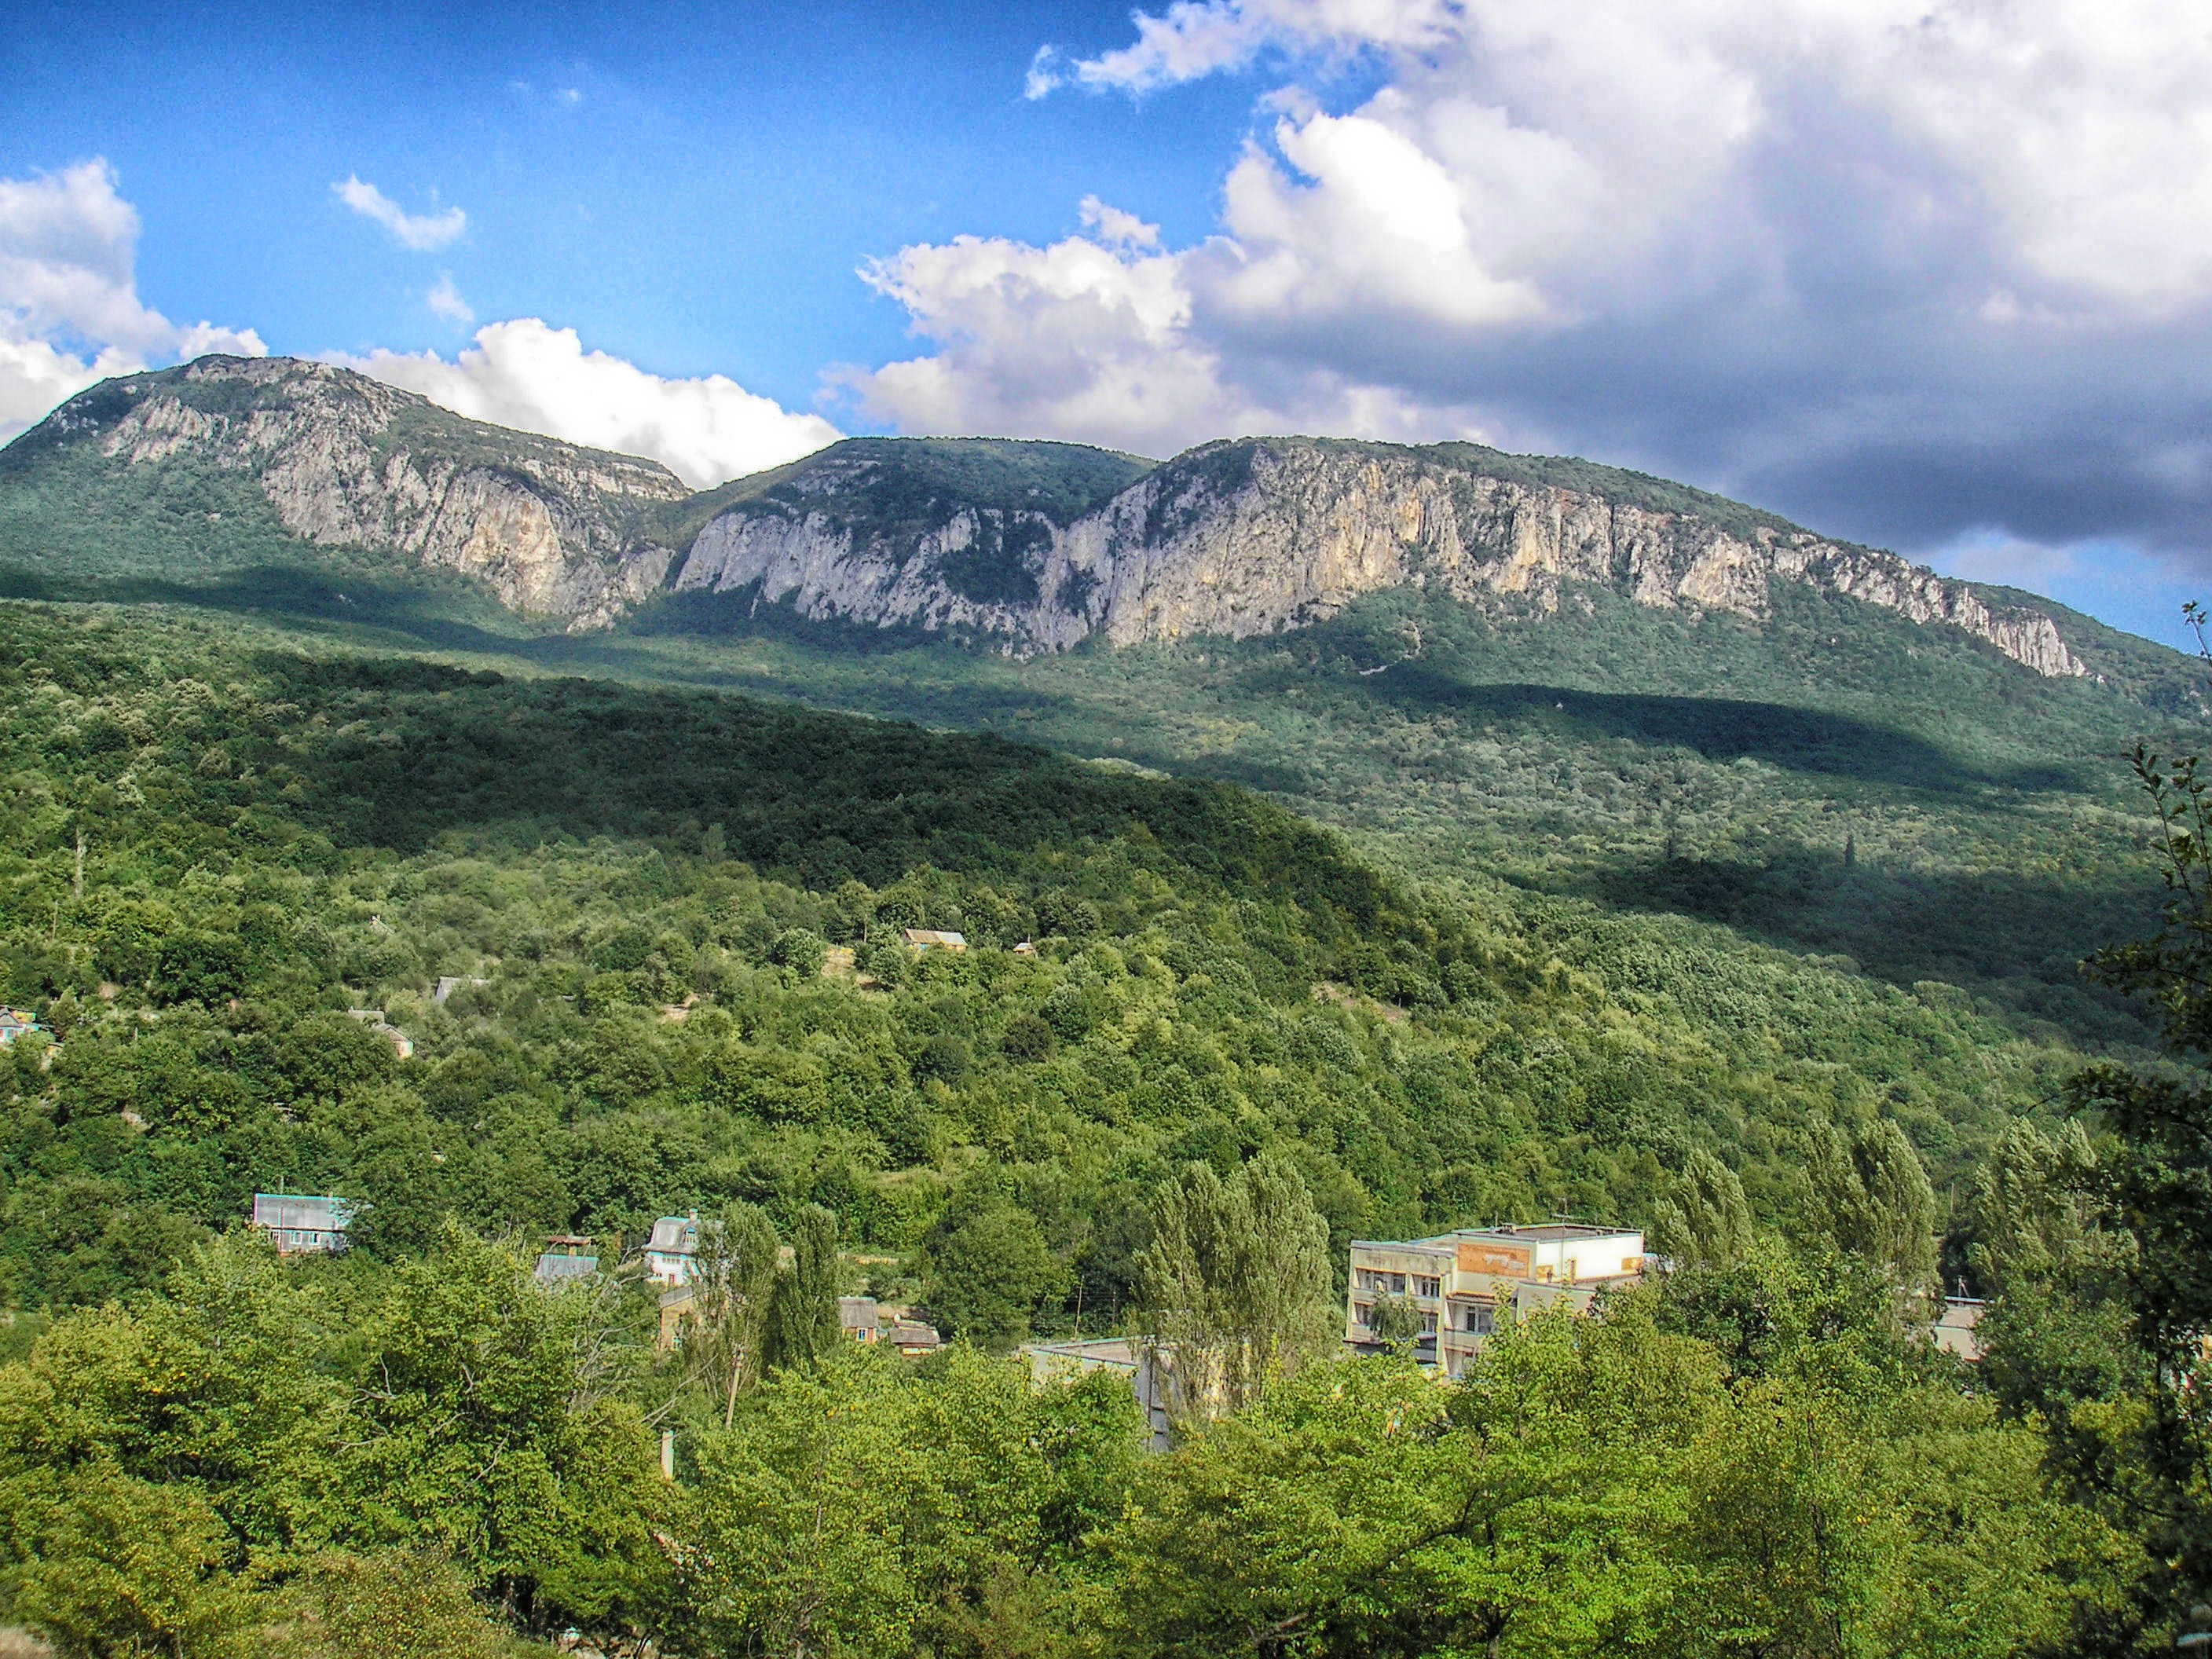
landscape, tree, nature, forest, wilderness, walking, mountain, cloud, meadow, countryside, hill, valley, mountain range, country, summer, village, spring, highland, ridge, trees, woods, outside, mountains, alps, ravine, plateau, fell, ecosystem, rural area, landform, crimea, aerial photography, mountain pass, geographical feature, mountainous landforms